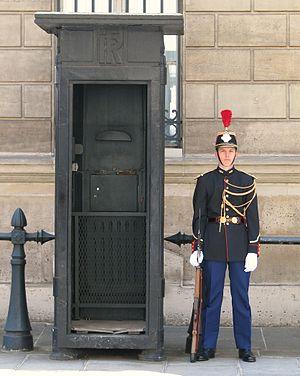
Le palais de l'Élysée, dit l'Élysée, est un ancien hôtel particulier parisien, situé au nᵒ 55 de la rue du Faubourg-Saint-Honoré, dans le 8ᵉ arrondissement de Paris. Il est le siège de la présidence de la République française et la résidence officielle du président de la République depuis la IIᵉ République.
Une guérite est une petite construction légère en bois ou en tôle située à la porte d'un bâtiment comme un palais, une caserne ou autres endroits, servant généralement d'abri aux factionnaires en cas d'intempéries. Par extension, elle désigne une construction légère servant de dépôt, de guichet, etc. Étymologiquement, le mot guérite est une adaptation probable de l'ancien français garrette, dérivé de guarir, guérir, « protéger ».
La rue du Faubourg-Saint-Honoré est une voie du 8ᵉ arrondissement de Paris qui le traverse d'est en ouest, au travers des quartiers de la Madeleine et du Faubourg-du-Roule.